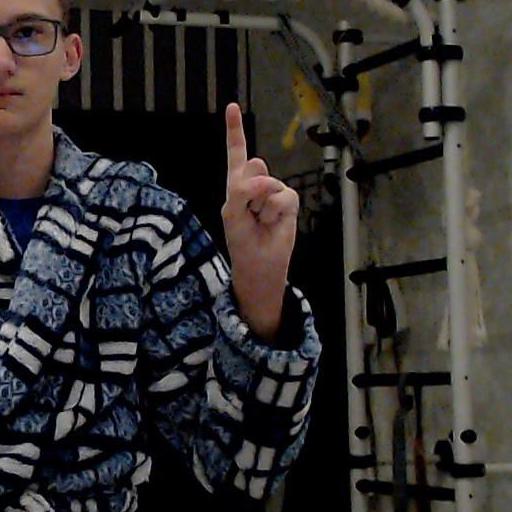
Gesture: one